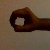
The image shows a hand gesture representing the number 0 in Indian Sign Language.